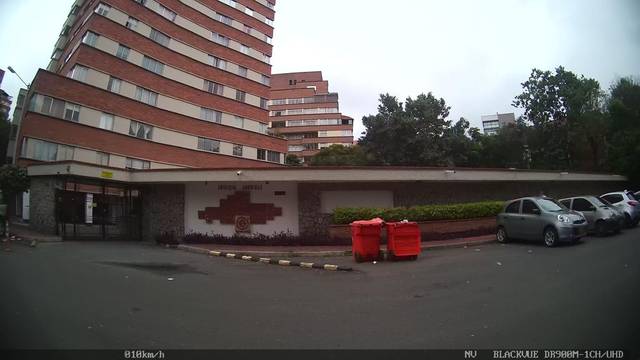
Region: Colombia
Coordinates: 6.244, -75.581